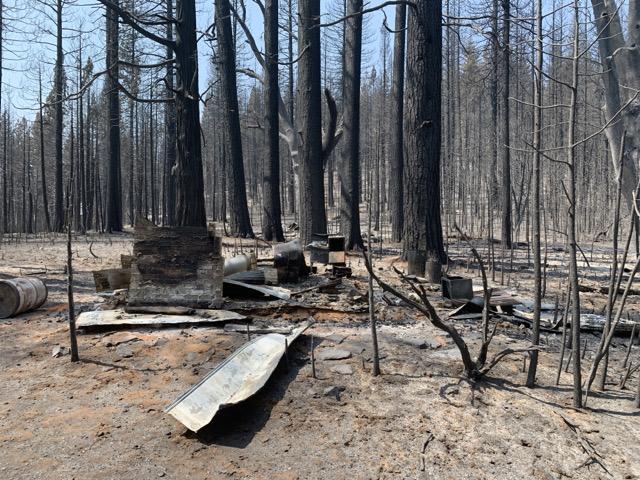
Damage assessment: destroyed